Hamilton Barracks

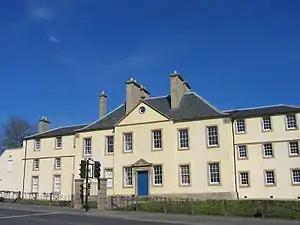
Low Parks Museum (incorporating the Regimental Museum of the Cameronians)

Hamilton Barracks was a military installation in Hamilton, South Lanarkshire.